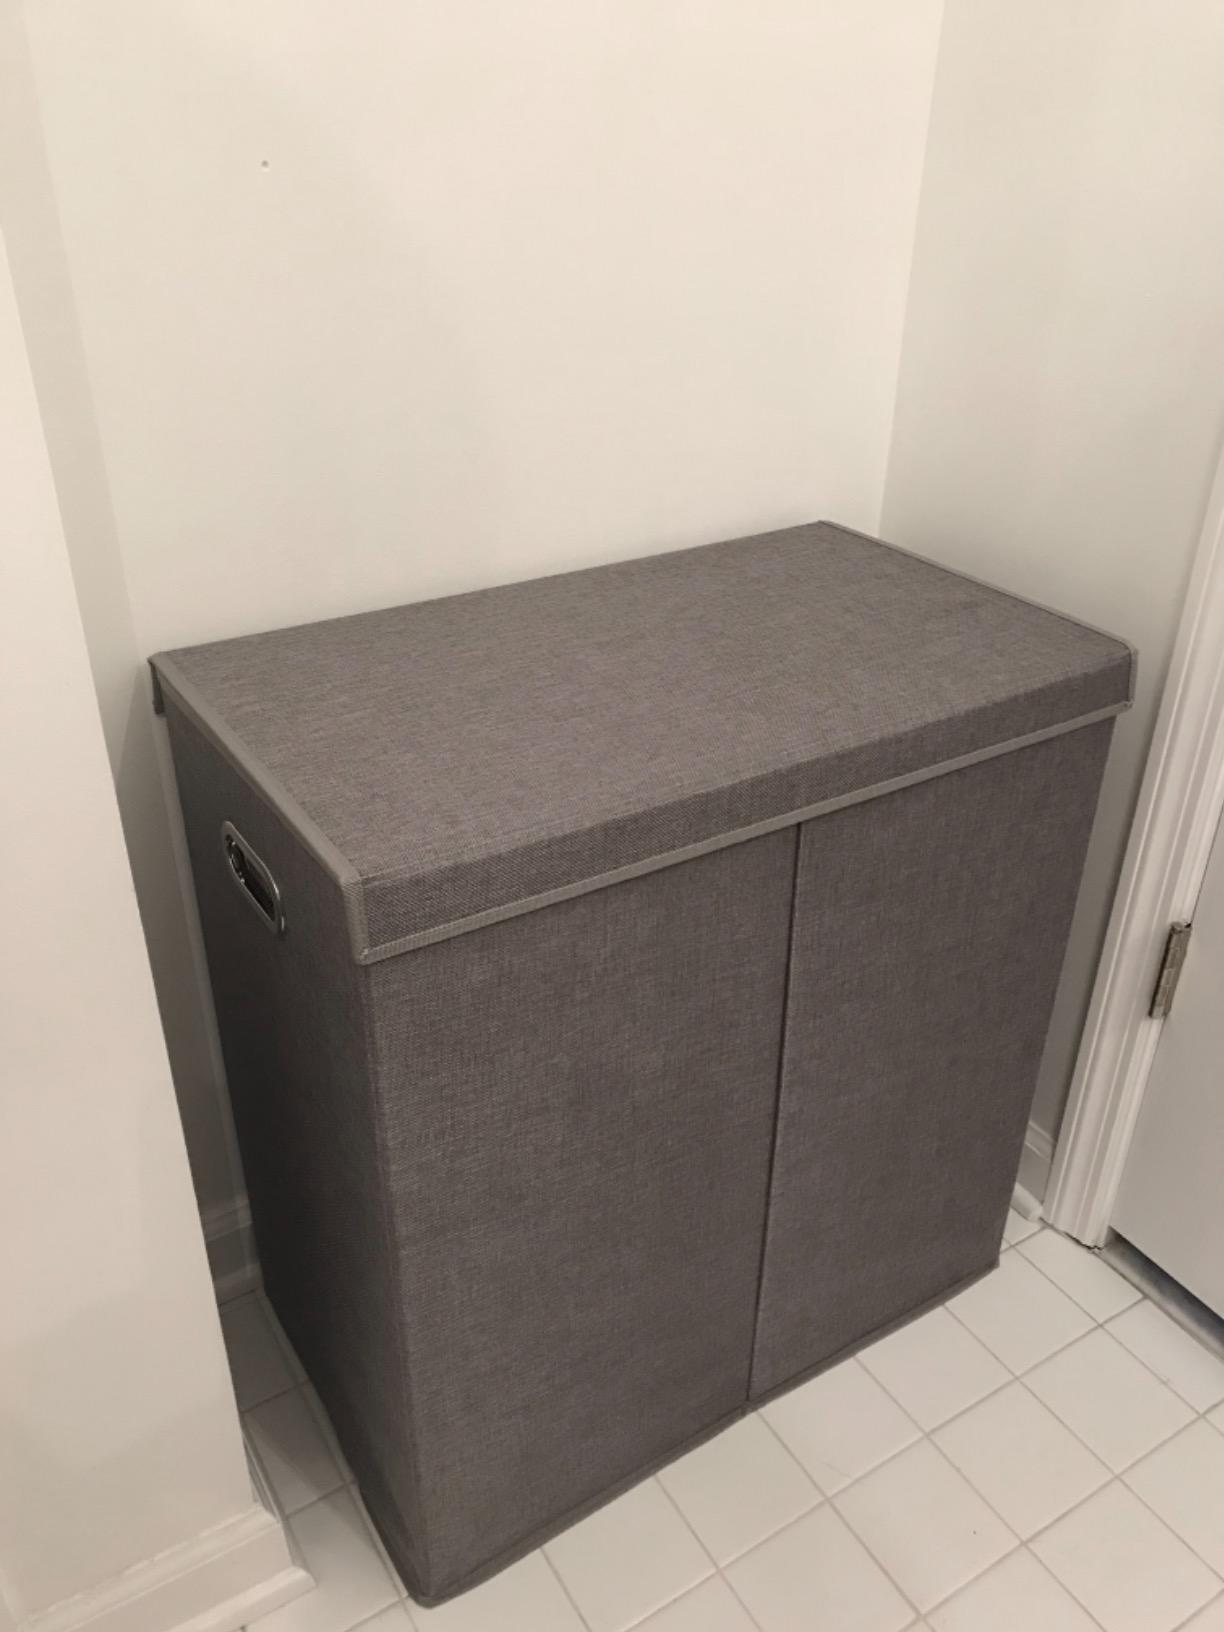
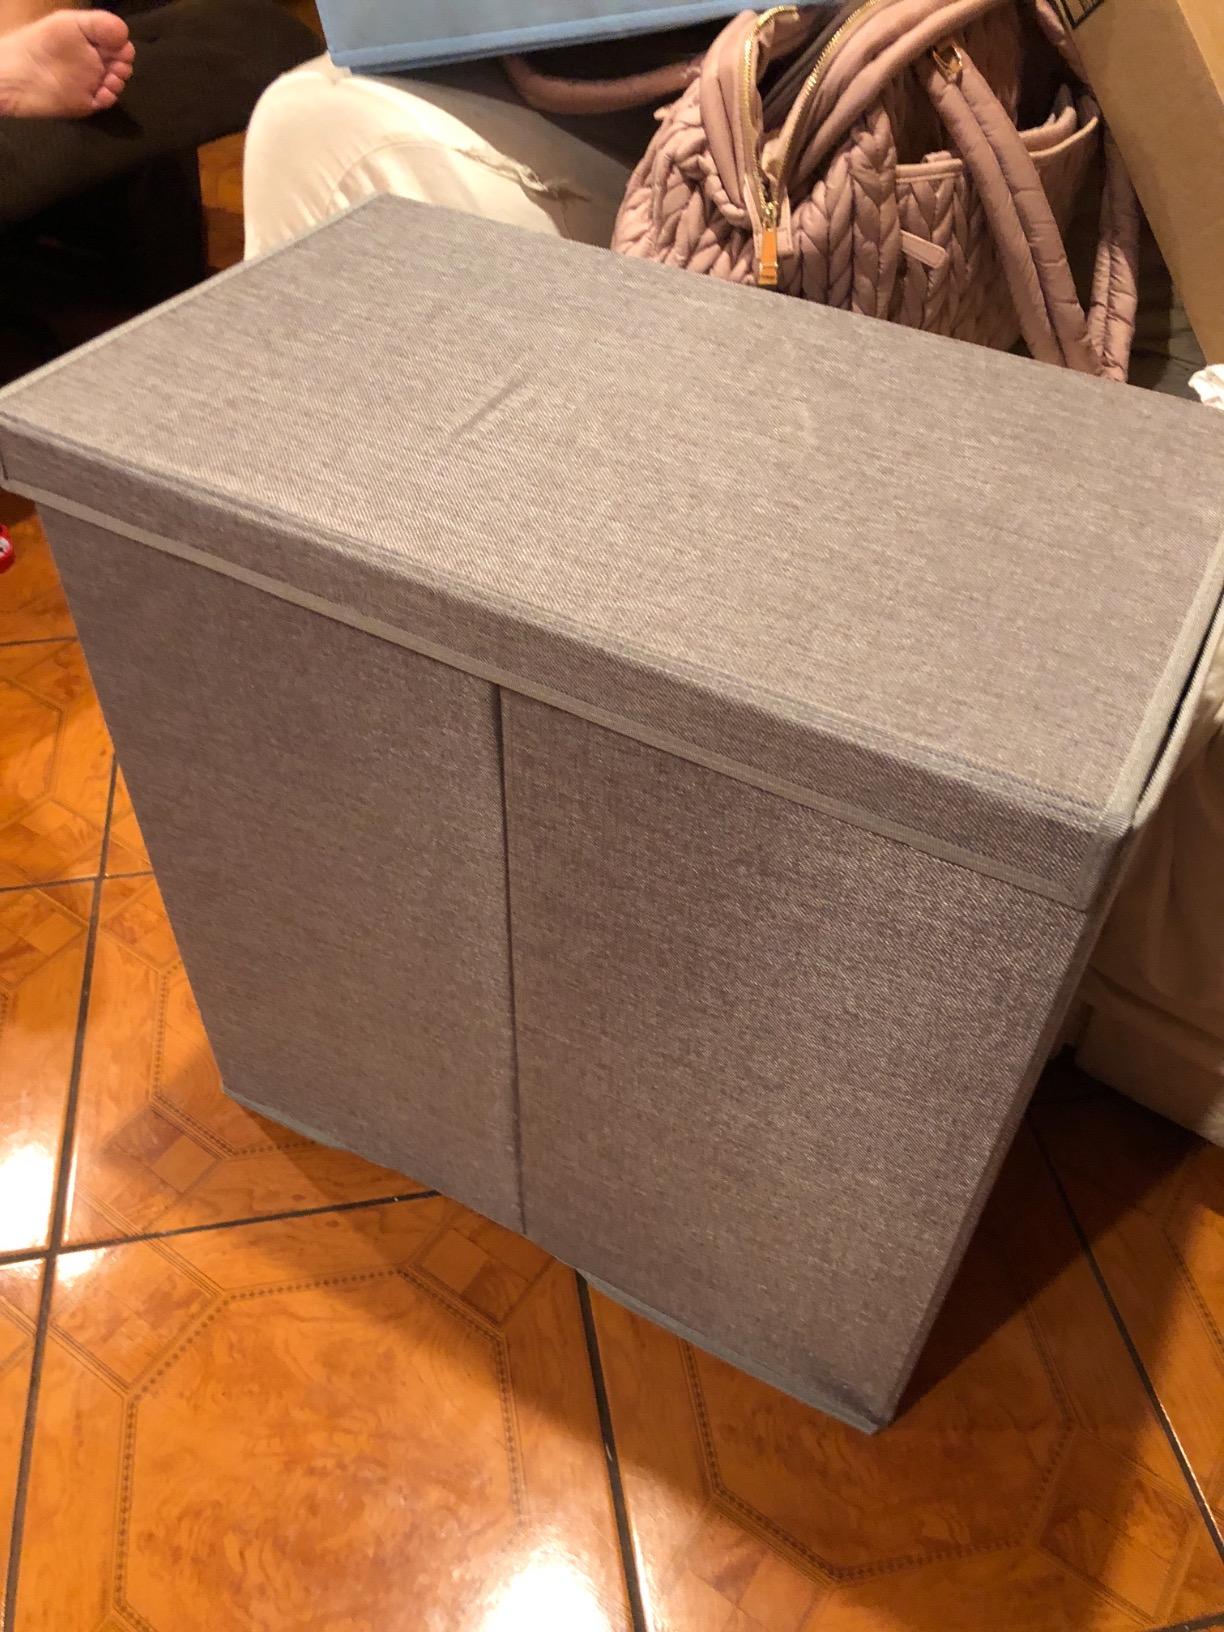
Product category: items_hamper
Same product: yes